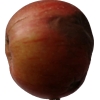
Label: Apple 17